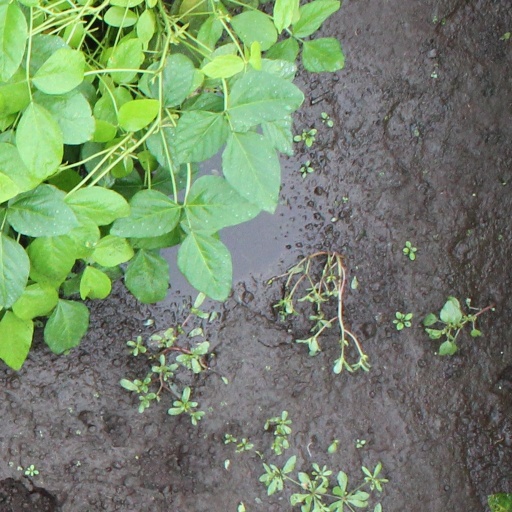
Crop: soybean